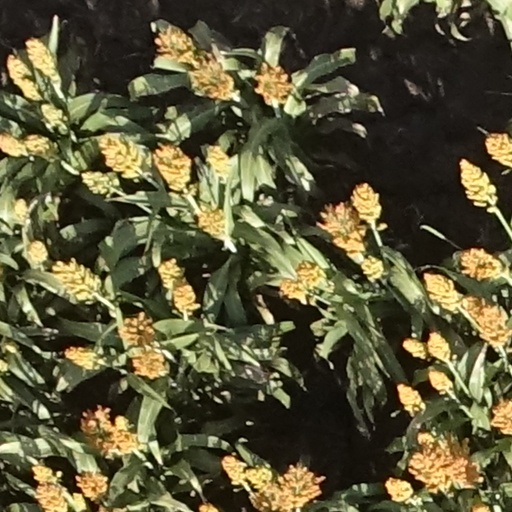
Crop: sorghum